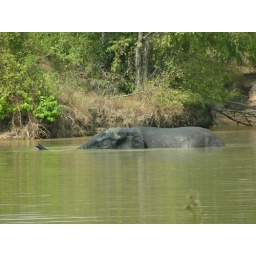
Here, a male elephant comes to take a swim in the mid-afternoon heat. Mole National Park.